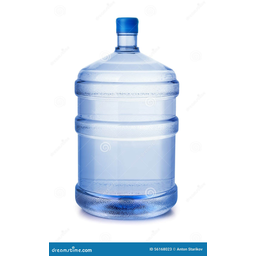
Label: bottles